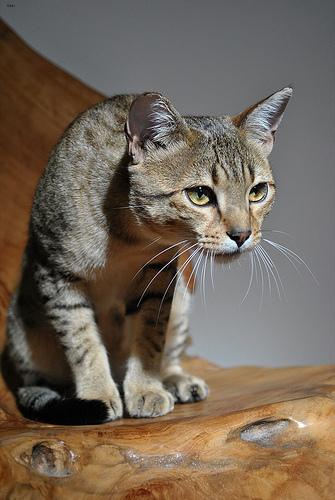
Breed: Egyptian Mau